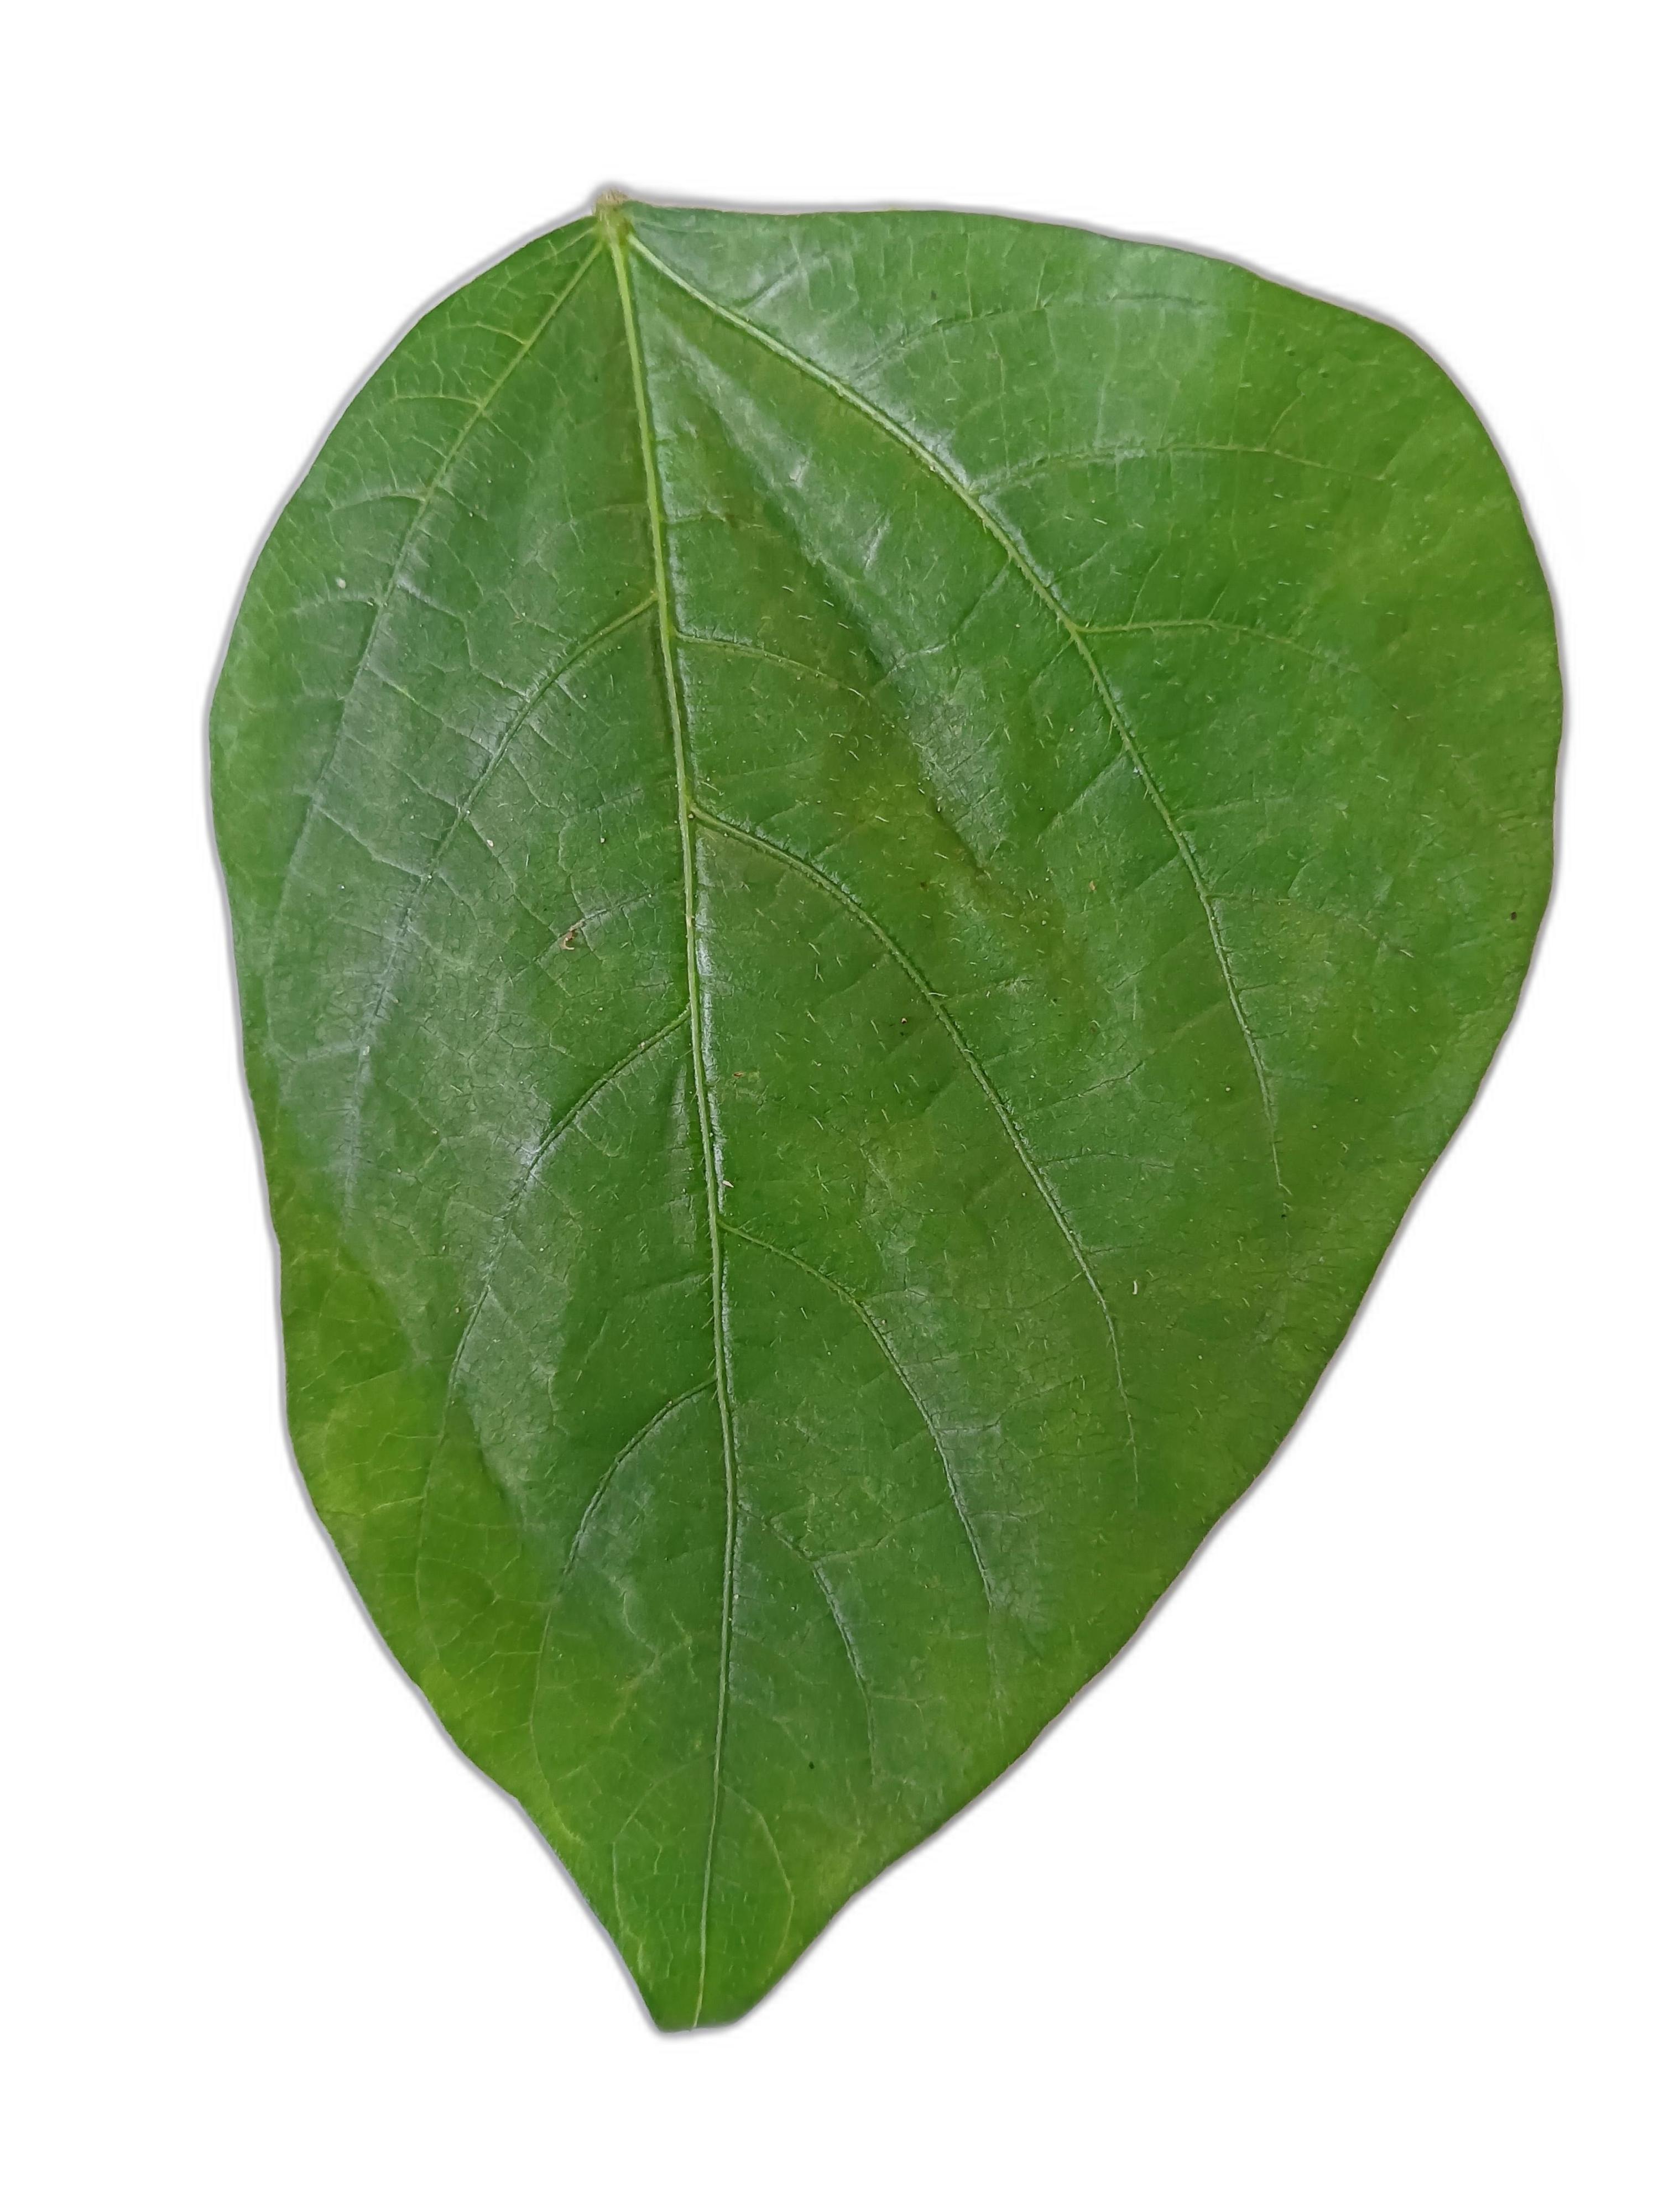
Label: Healthy